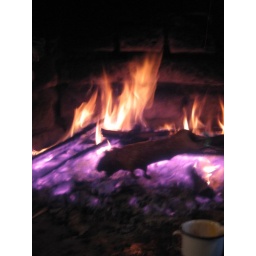
Village stay in the Santa Anita mountain community at the base of Volcan Chimborazo